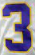
Number: 3